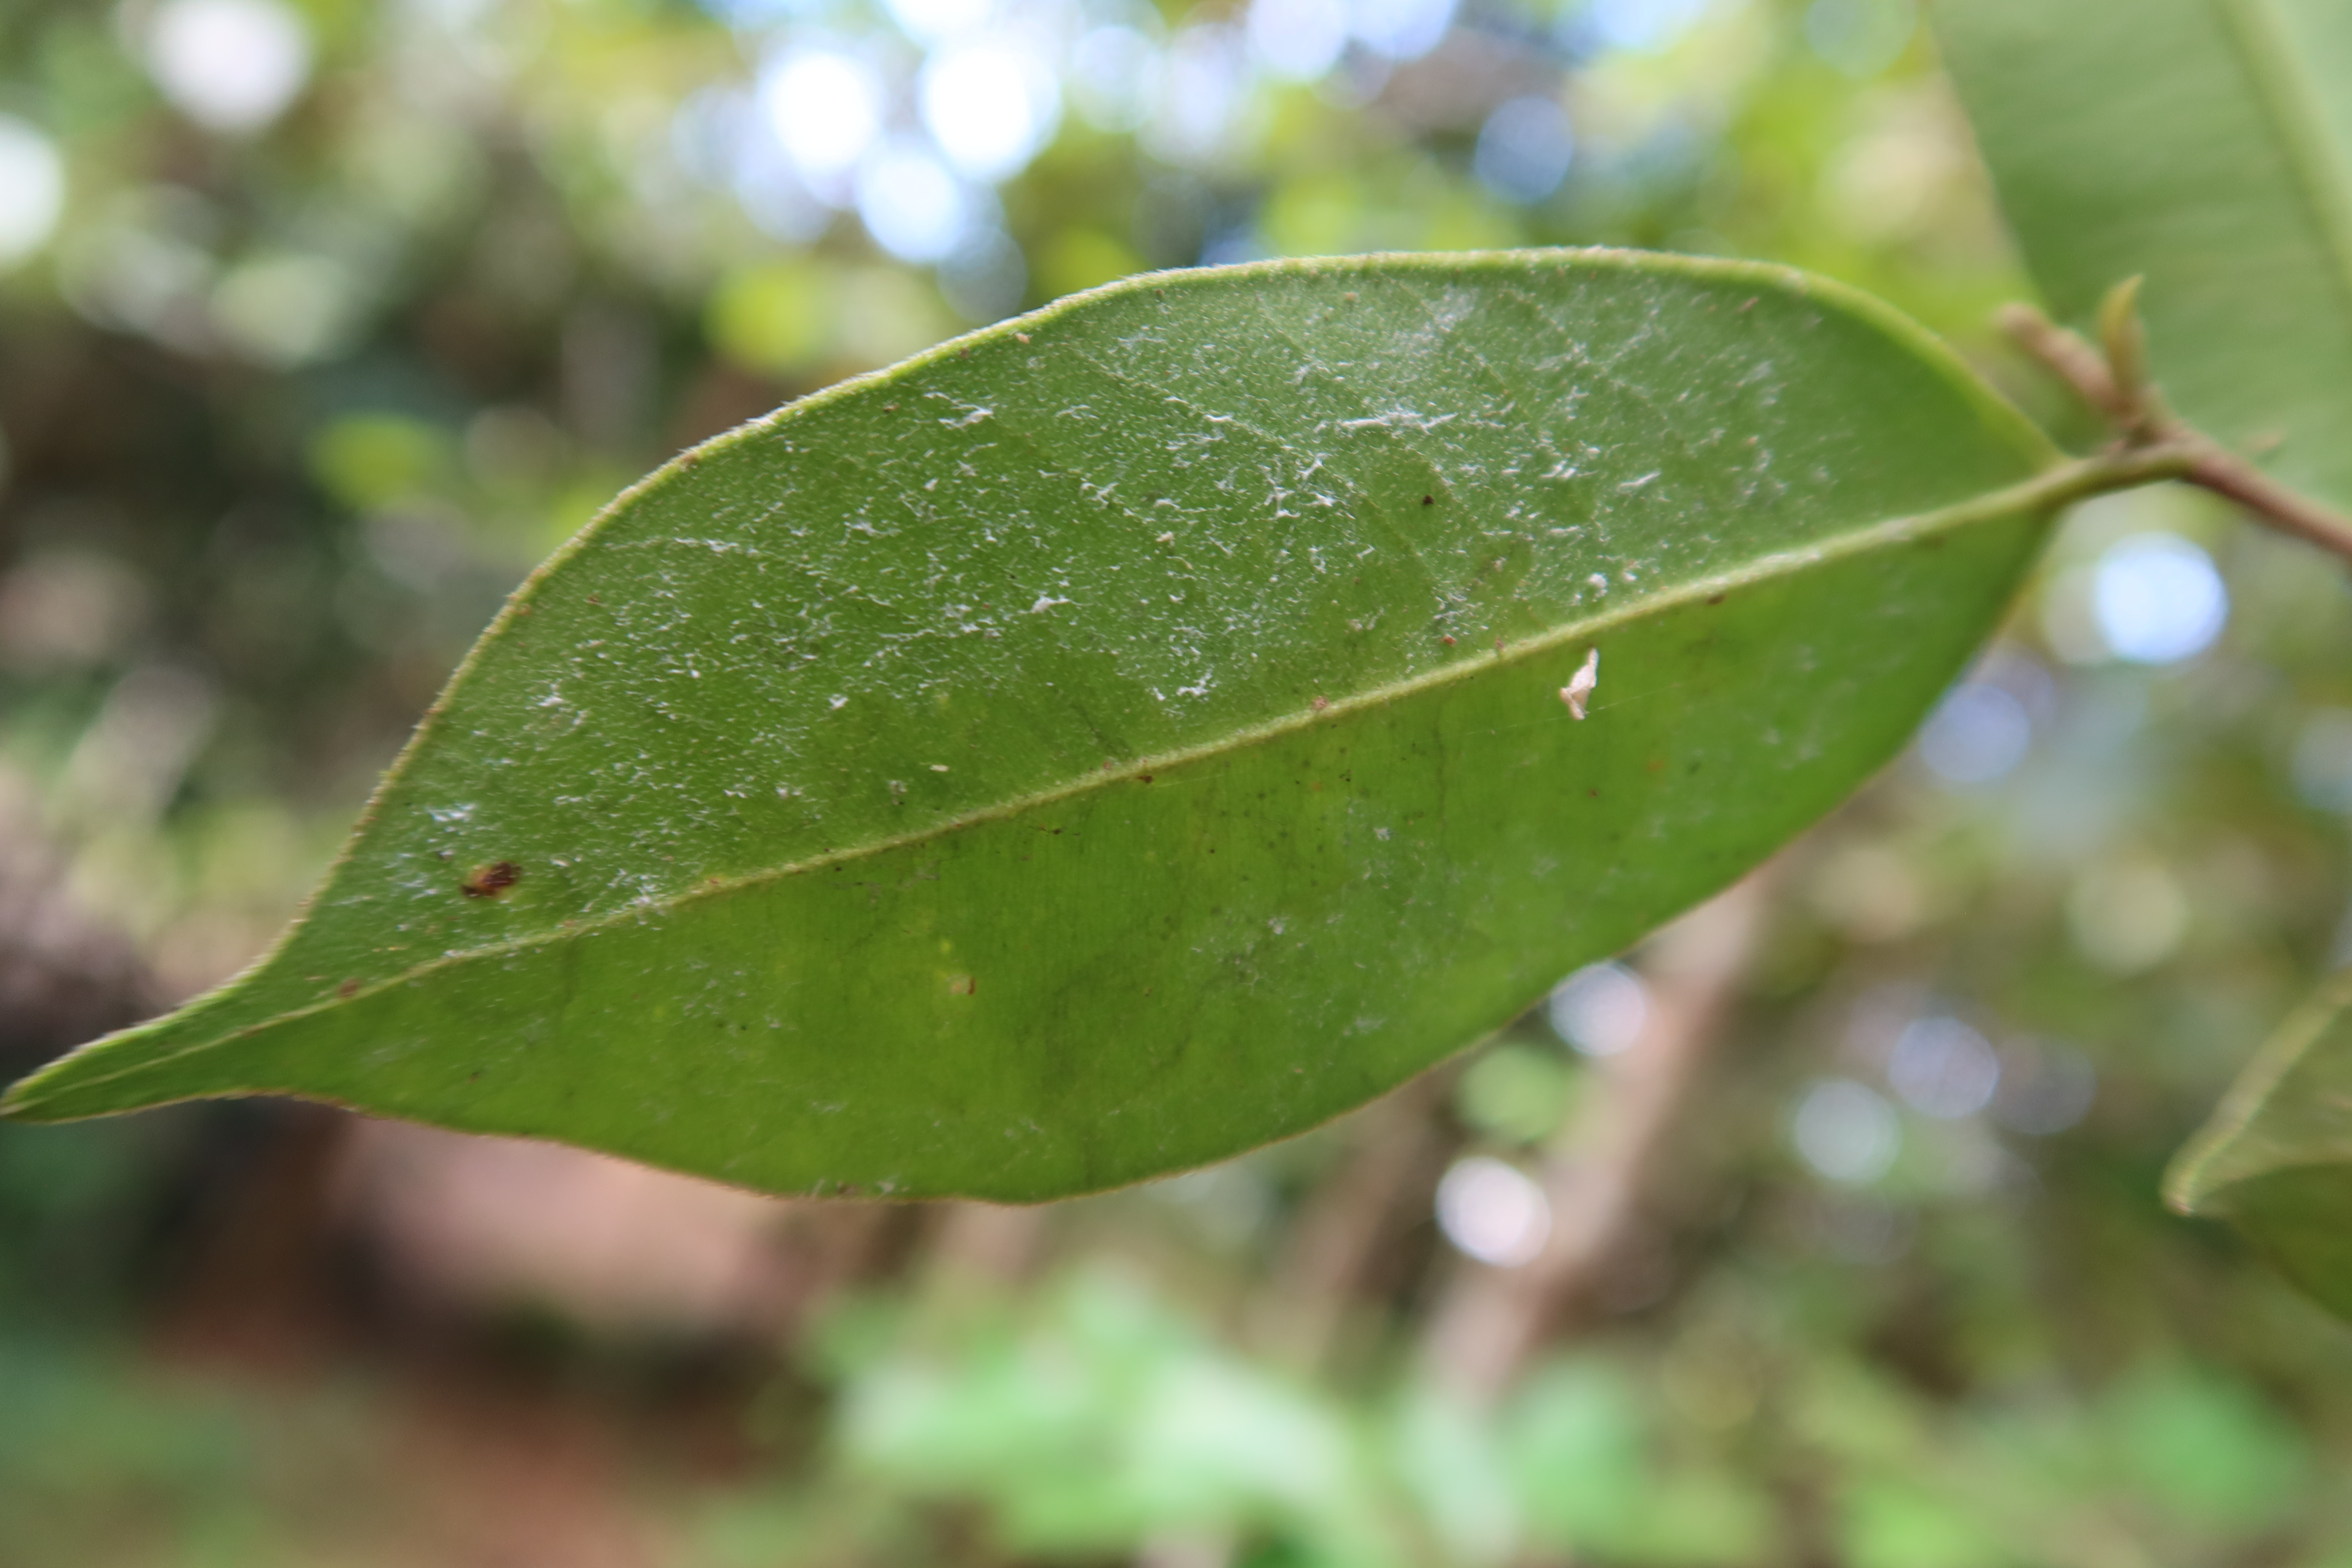
Label: Mealy bugs